Ryan Tedder

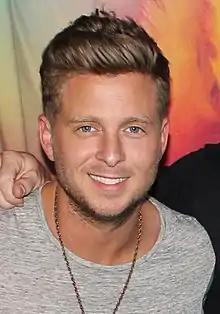
Tedder in 2013

Ryan Benjamin Tedder (born June 26, 1979) is an American singer, songwriter, and record producer. He is the co-founder and frontman of the pop rock band OneRepublic, and has a concurrent career in production and songwriting for other musical acts.